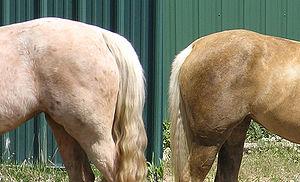
La croupe est une partie de la morphologie externe de certains mammifères, qui s'étend des hanches à l'origine de la queue, en particulier chez les équidés comme le cheval, mais aussi chez les bovins et les chiens. Elle correspond aux fesses chez l'homme. L'attache de la queue, qui correspond aux dernières vertèbres des animaux, rejoint la croupe. La notion de croupe existe également pour les animaux caudectomisés, c'est-à-dire amputés de leur queue.
Le palomino est une couleur de robe d'apparence dorée chez le cheval, souvent vue par erreur comme une race. Génétiquement, la robe palomino provient de la dilution d'une robe de base alezane par un unique allèle du gène Crème. Attestée par des sources écrites et iconographiques dès la plus haute antiquité, elle est assez rare en l'absence d'un élevage sélectif, ce qui la rend d'autant plus recherchée. La couleur typique est celle d'une « pièce d'or neuve », avec des crins proches du blanc. Comme beaucoup d'autres robes du cheval, le palomino peut être modifié par l'action de gènes supplémentaires.